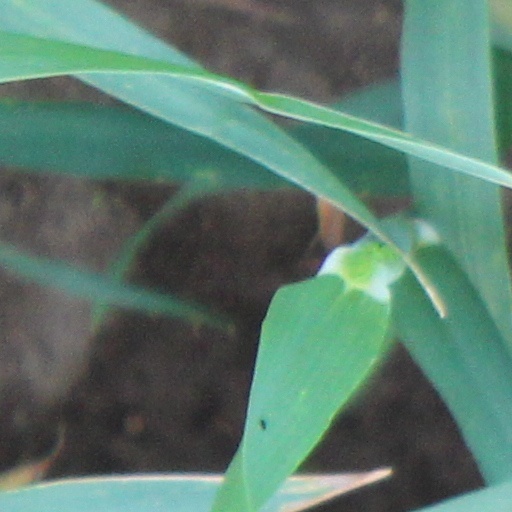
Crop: wheat